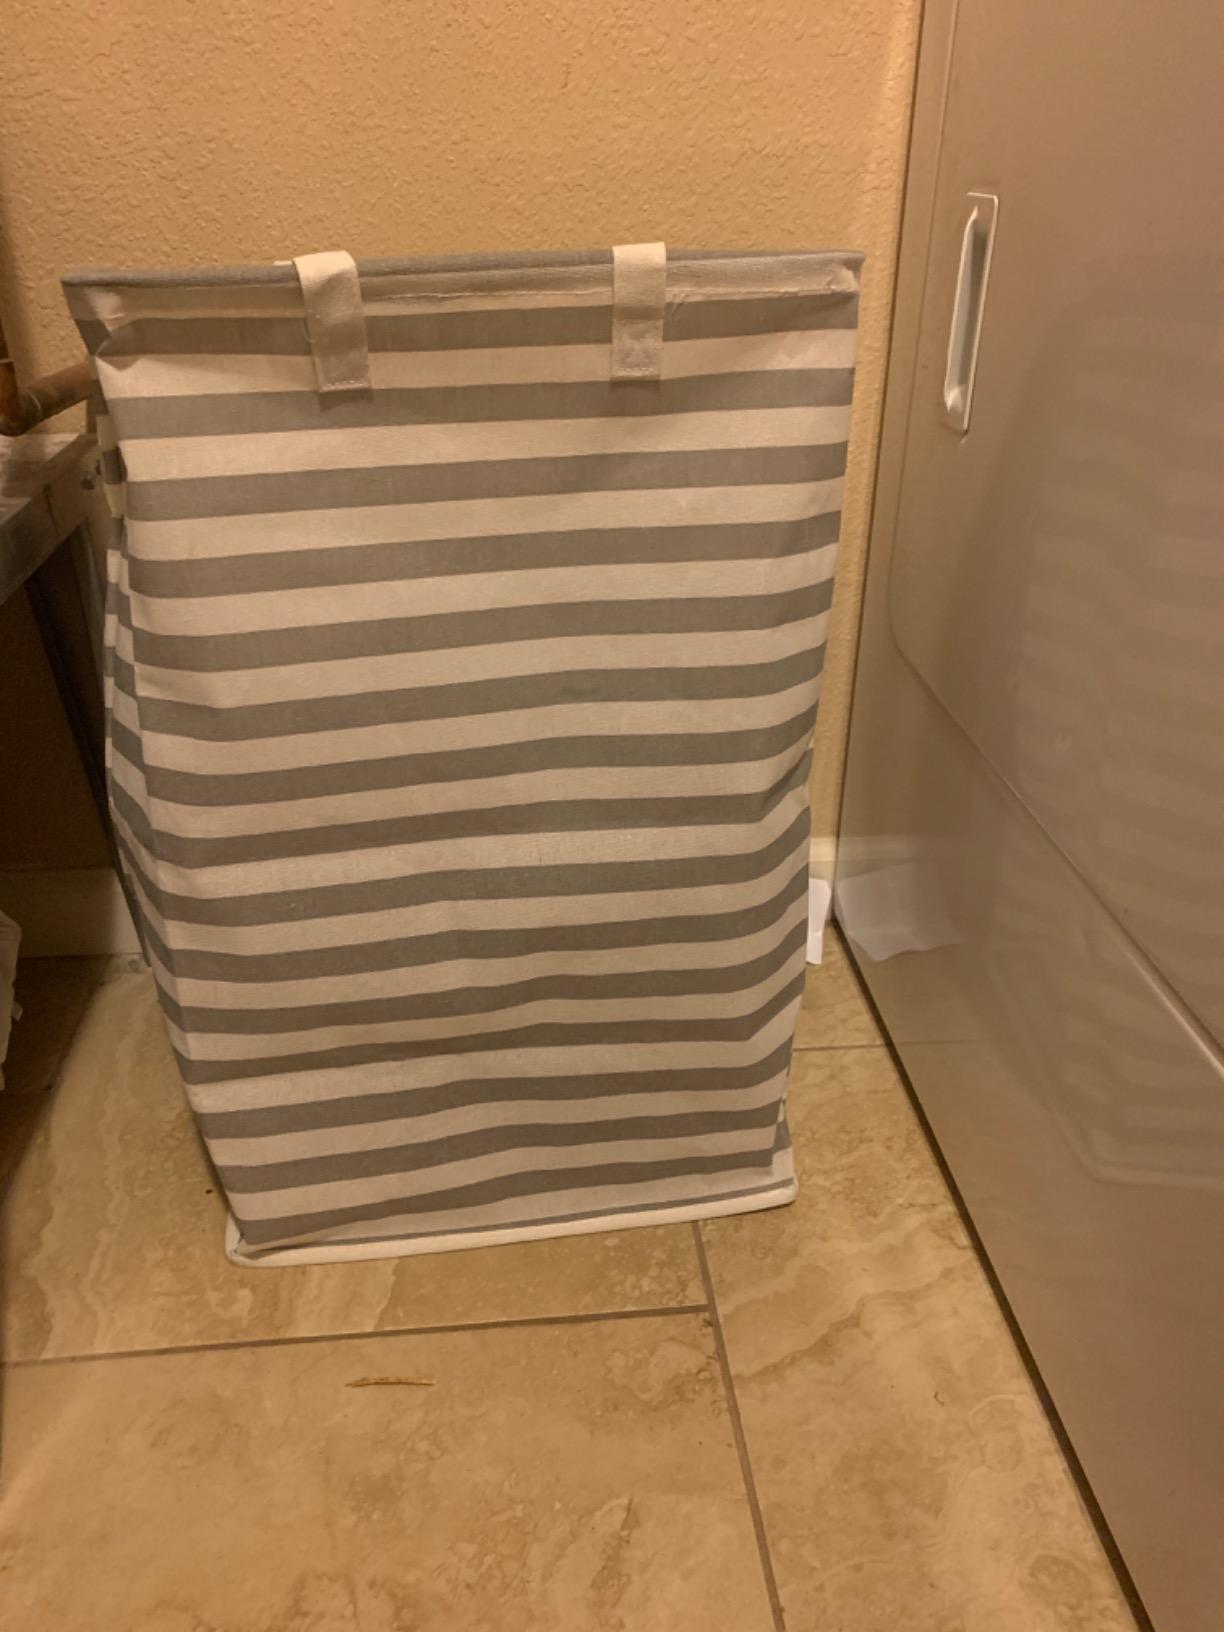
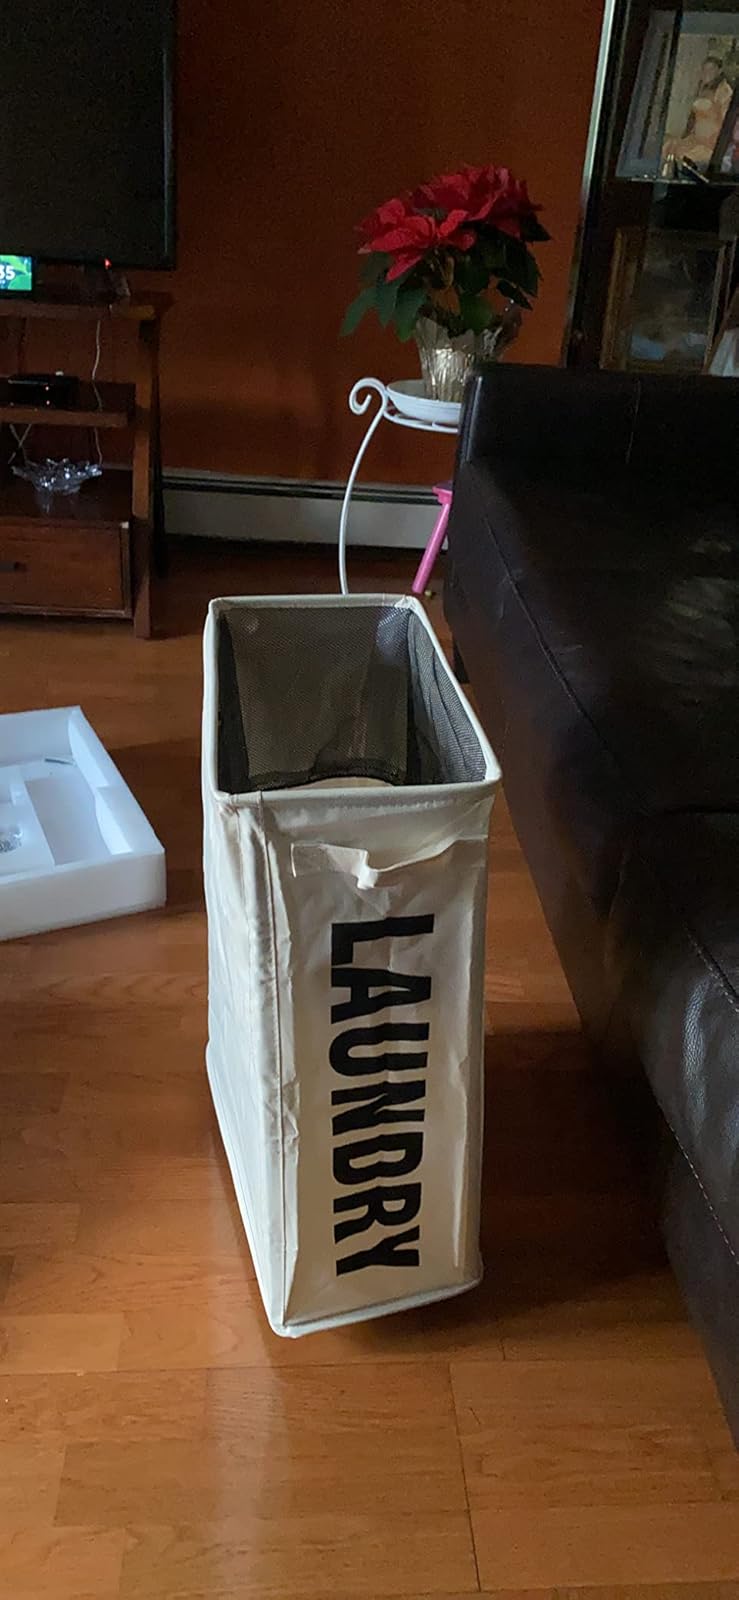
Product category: items_hamper
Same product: no